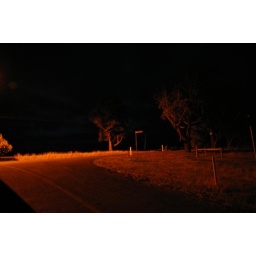
Trees in street lamp light